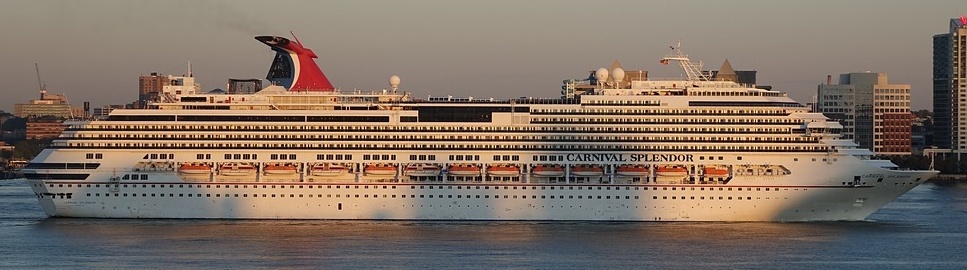
Vehicle type: Ships